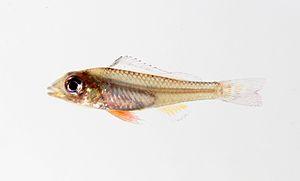
Biotoecus est un genre de poissons néotropicaux de la famille des Cichlidae, de l'ordre des Perciformes.